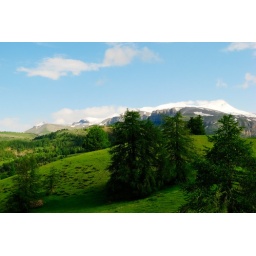
Mt Mounier (2807 m.) in the background, luxuriant grass and deep green trees in the foreground.